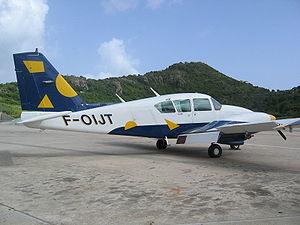
Piper Aztec PA23 F-OIJT St Barth Commuter